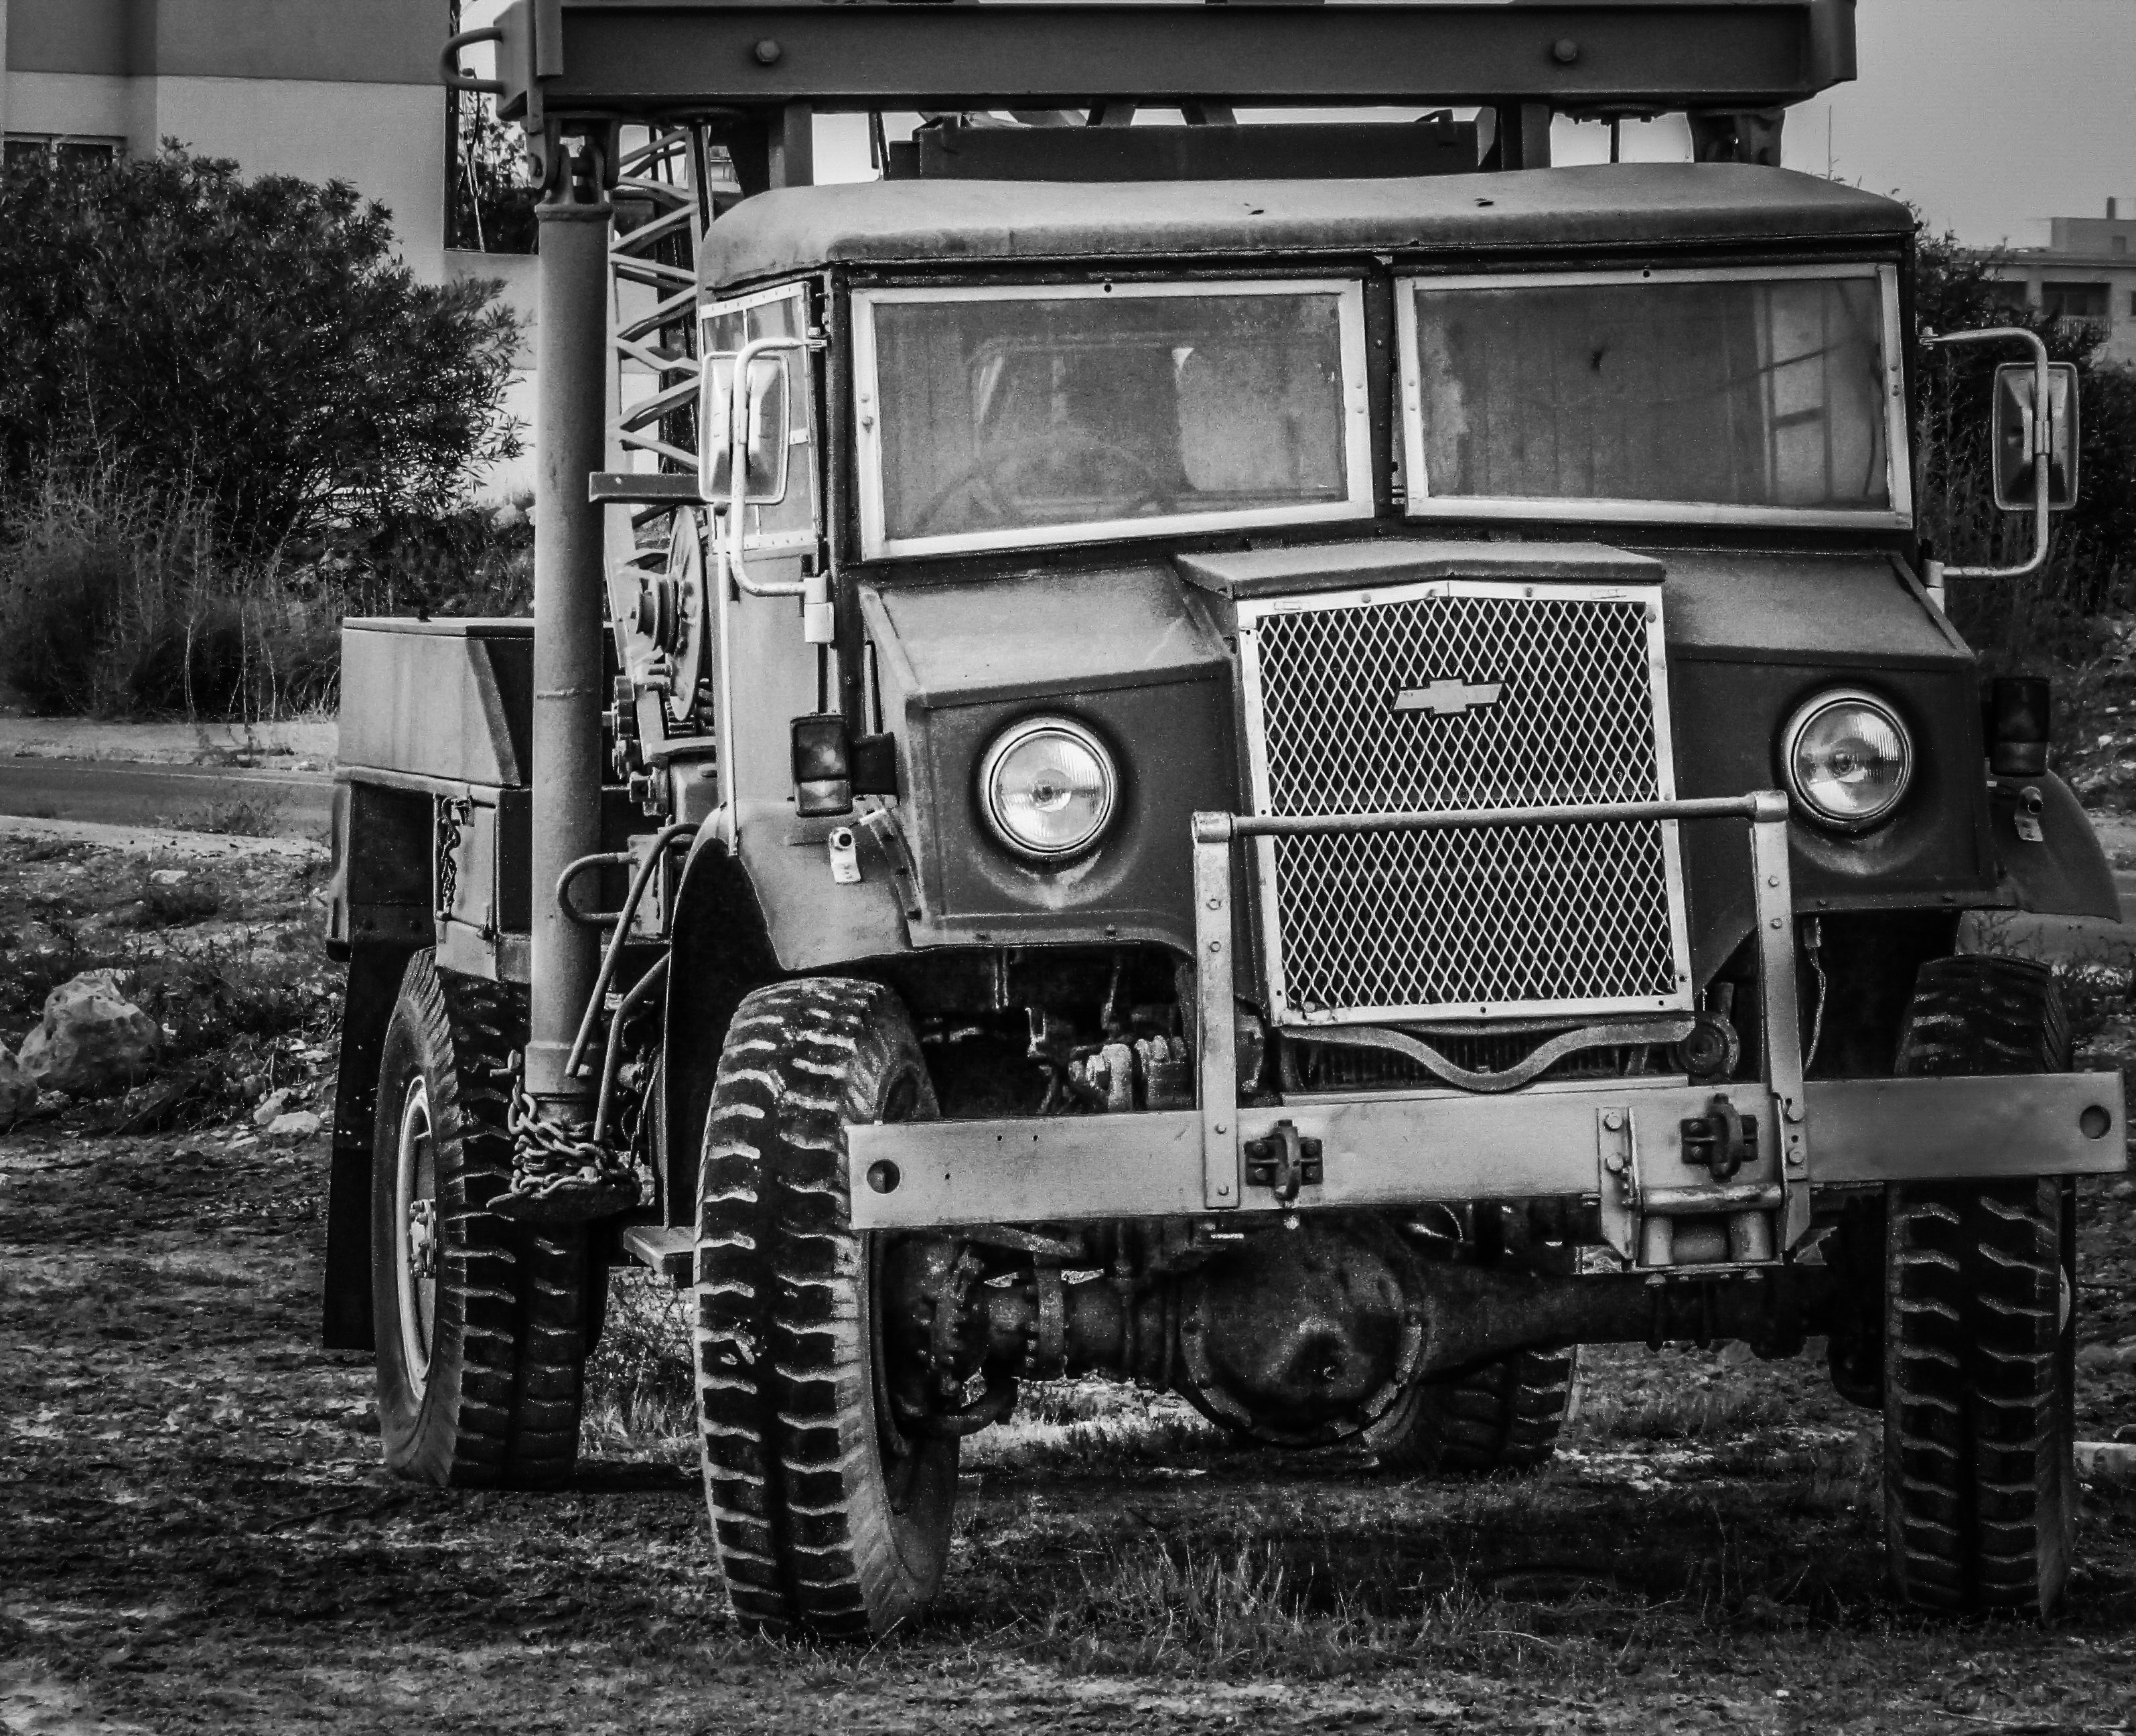
black and white, car, vintage, antique, old, transport, truck, vehicle, monochrome, engine, off road vehicle, land vehicle, monochrome photography, automobile make, off roading, tow truck